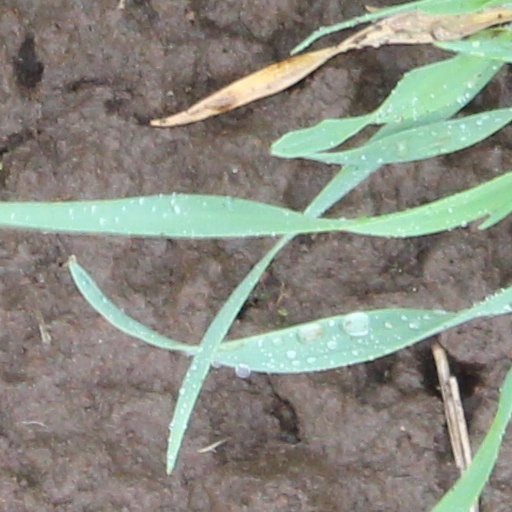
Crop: wheat